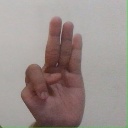
अक्षर: भ